Adil Shahi–Portuguese conflicts

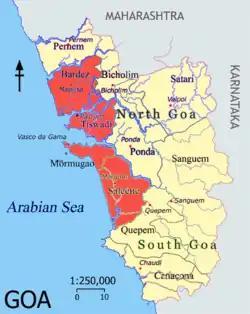
Map of the Velhas Conquistas (in red) and the Novas Conquista (yellow).

The Dutch East India Company developed friendly ties with the Sultan of Bijapur, and encouraged him to attack the Portuguese.